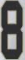
Number: 8